Geriatric dentistry

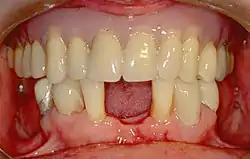
Intra-oral photograph showing full upper denture and natural lower teeth with mandibular central incisors missing

Elderly people in residential care facilities are considered to have some of the poorest oral health in Australia, and are some of our most vulnerable and disadvantaged population groups.